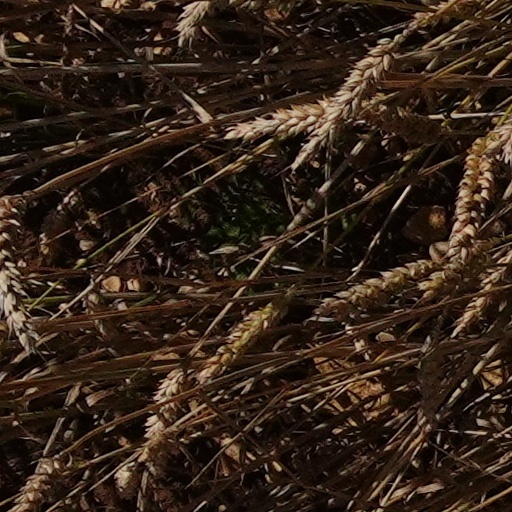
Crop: wheat